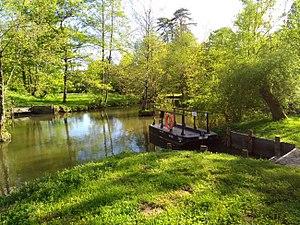
Bac à chaîne permettant de traverser la Mère au niveau du Château de la Recepte.
Vouvant est une commune française située dans le département de la Vendée en région Pays de la Loire.